Álvaro Casanova Zenteno

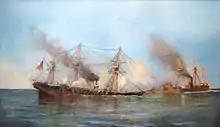
Naval battle of Iquique

In 1882, during the War of the Pacific, government sent him to France on a secret mission under the orders of the Minister of Chile in France, Alberto Blest Gana. His objective was to acquire weapons and prevent Peru from doing the same. Upon his return to Chile three years later, he took classes with the painters Pascual Ortega Portales, Onofre Jarpa Labra, and Enrique Swinburn Kirk.